Benjamin Chiles

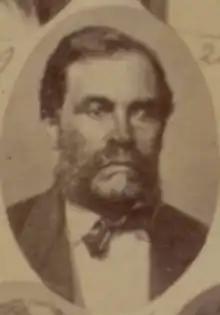

Benjamin Chiles (June 22, 1825 – March 20, 1911) was a state legislator in Mississippi. He represented Oktibbeha County from 1874 to 1878.